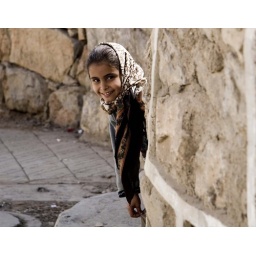
A girl peeks from behind a wall in Al-Hija, Yemen.